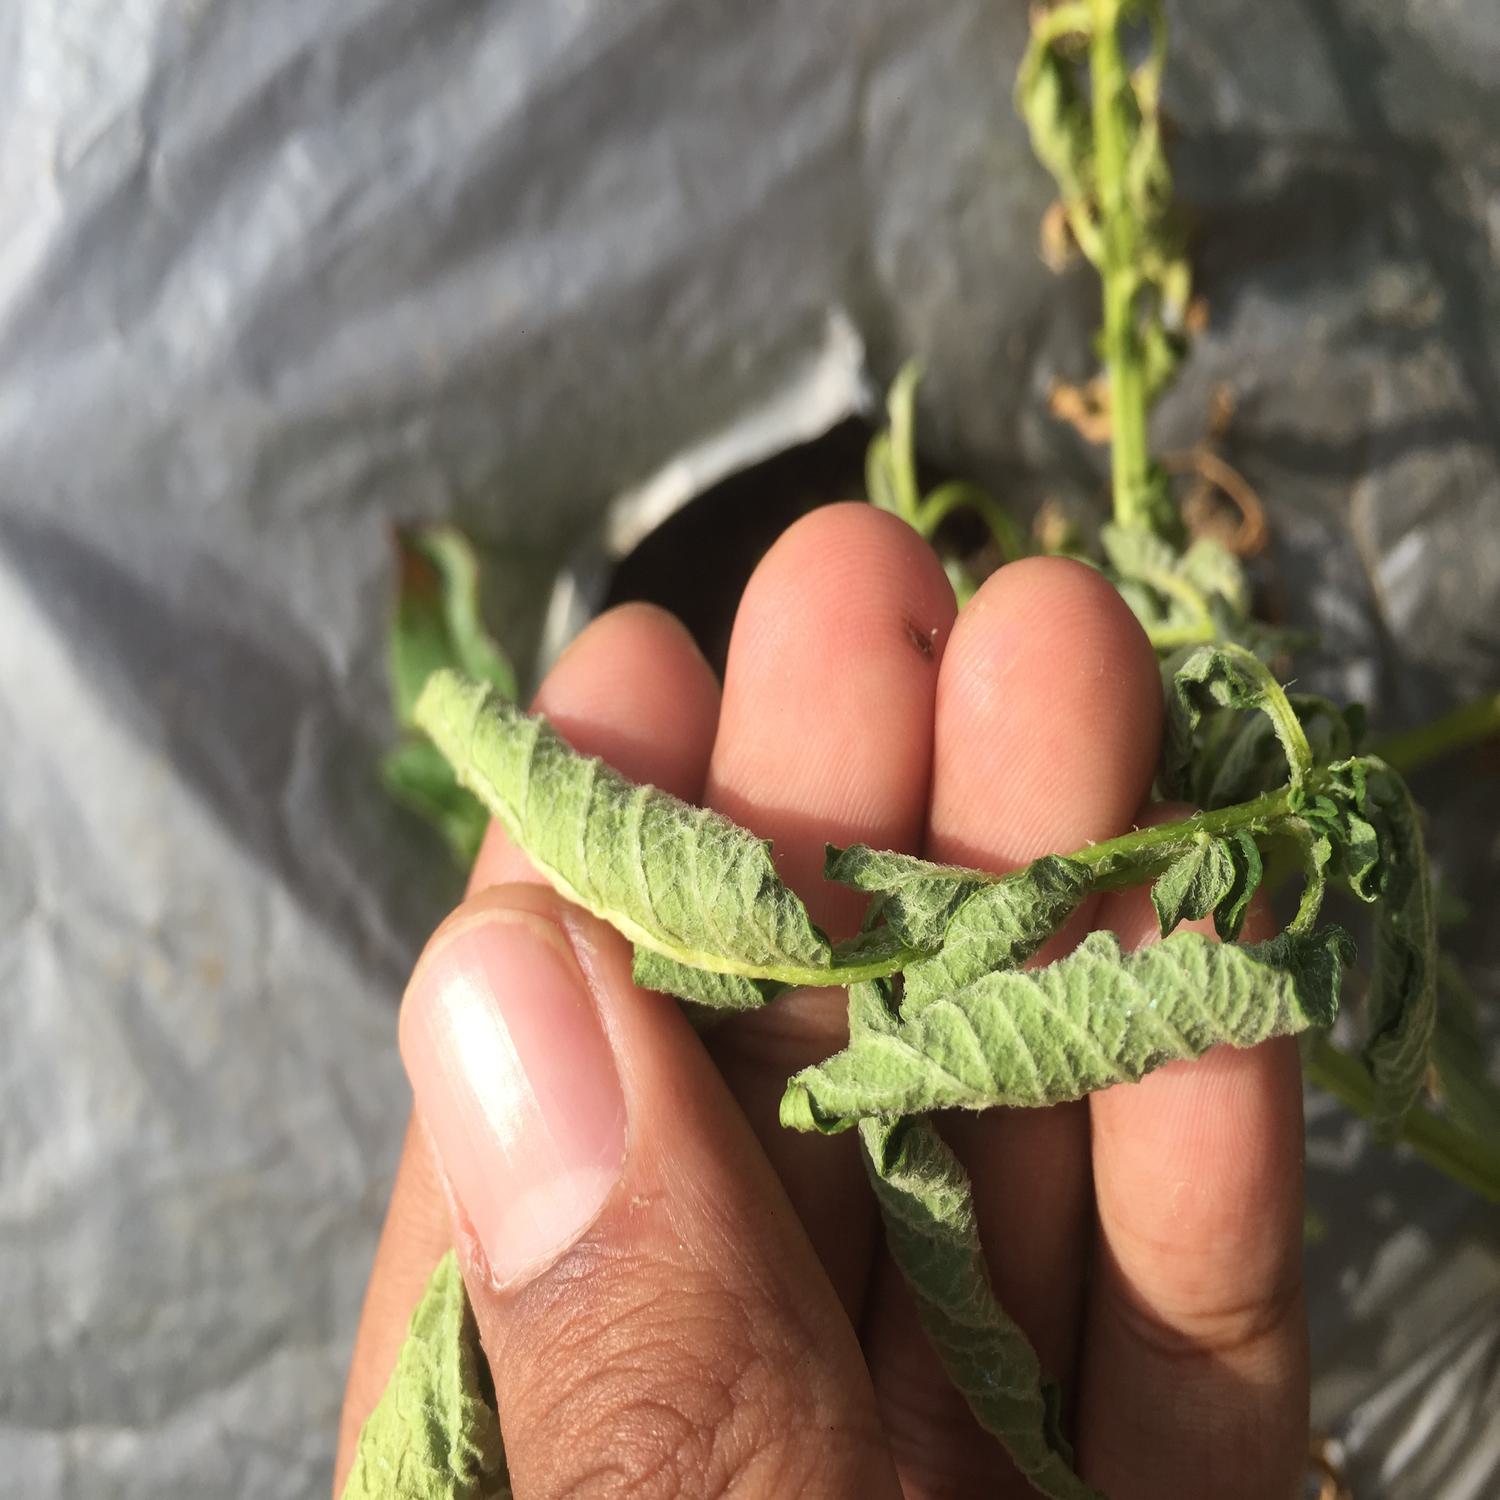
Label: Bacteria